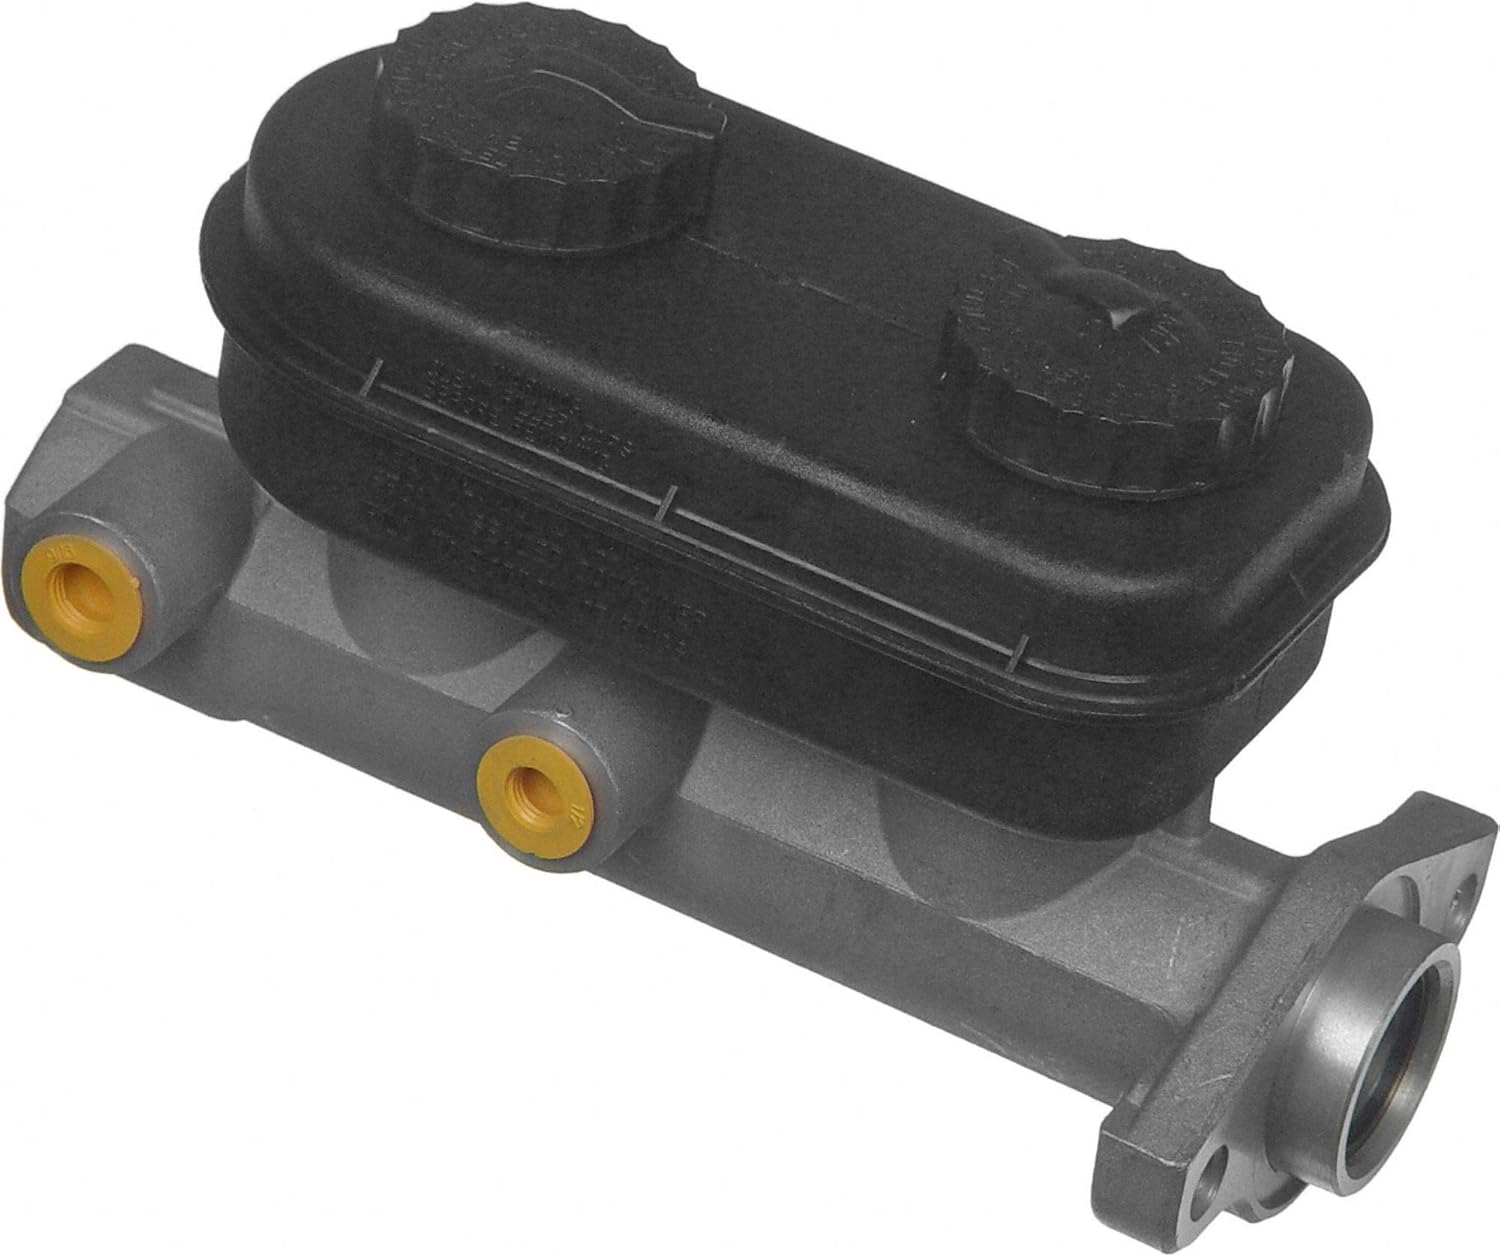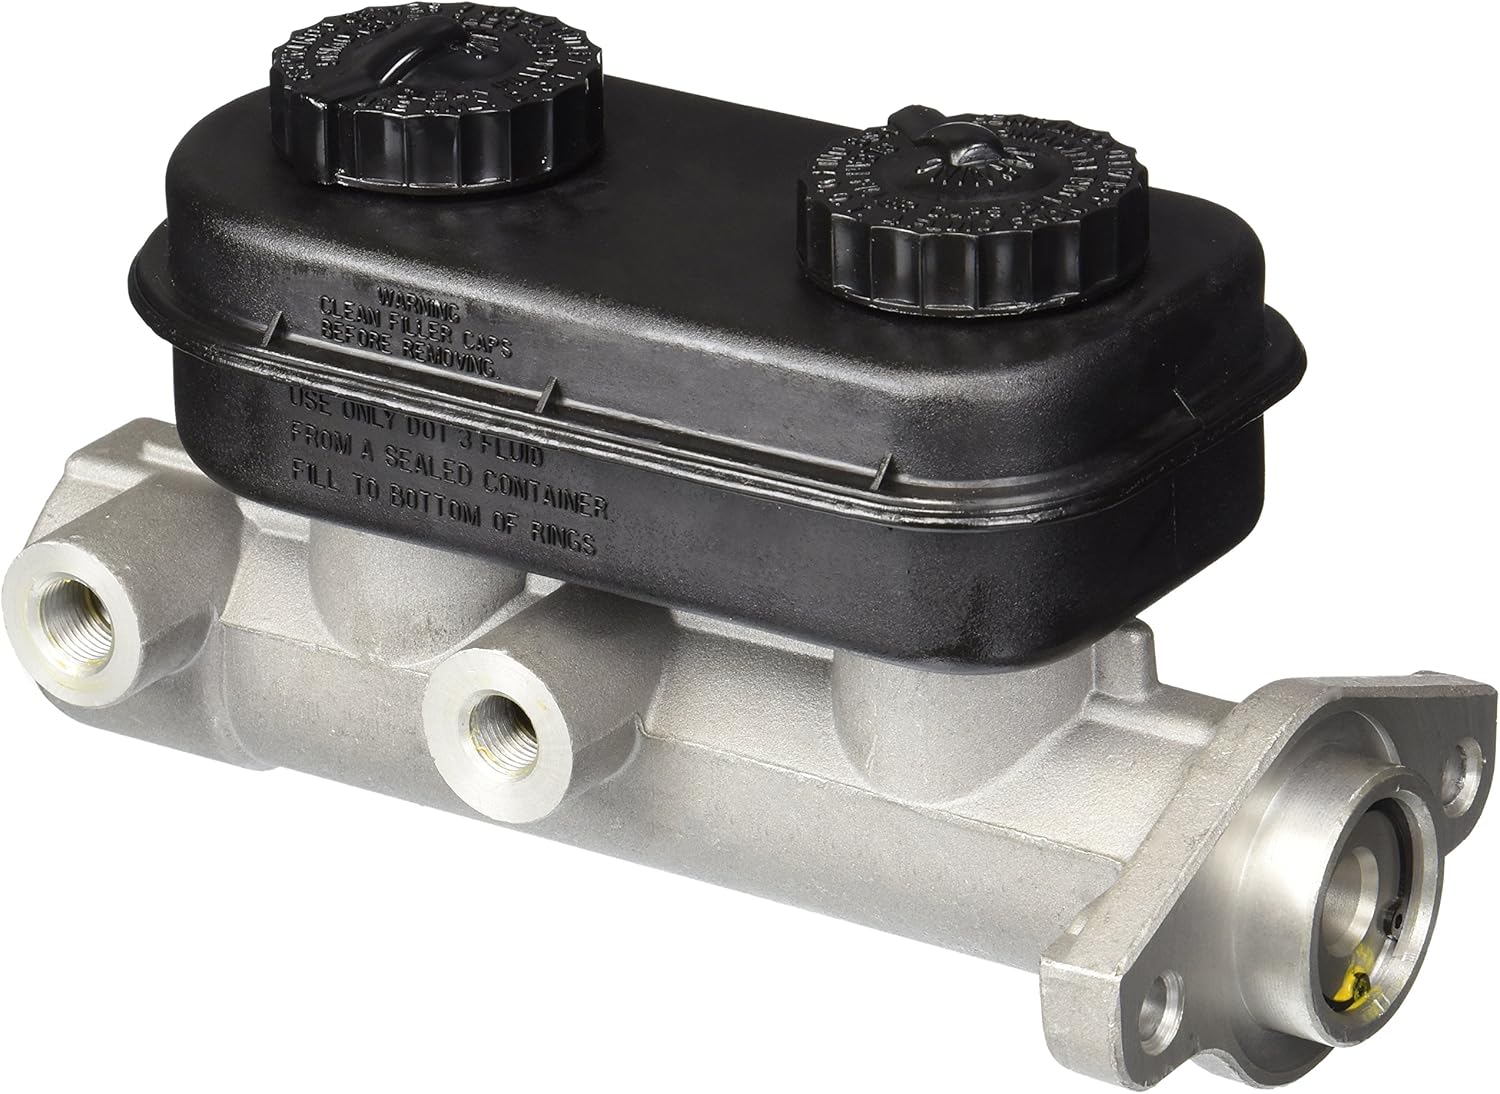
Wagner MC98895 Premium Master Cylinder Assembly
Category: Automotive
Wagner brake hydraulics deliver improved OE-design products to the aftermarket giving you the capability to repair and improve a brake system with the finest products possible. Coverage for foreign, domestic, passenger car, light trucks, SUVs and vans.
Features: Innovative engineering | Extensive field testing | Exceptional quality control | Provides longer brake life and performance | Install Wagner with total confidence | Innovative engineering | Extensive field testing | Exceptional quality control | Provides longer brake life and performance | Install Wagner with total confidence